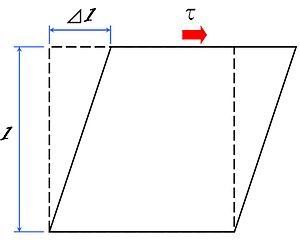
Une contrainte de cisaillement τ est une contrainte mécanique appliquée de manière parallèle ou tangentielle à une face d'un matériau, par opposition aux contraintes normales qui sont appliquées de manière perpendiculaire. C'est le rapport d'une force à une surface. Elle possède donc la dimension d'une pression, exprimée en pascals ou pour les grandes valeurs en mégapascals.